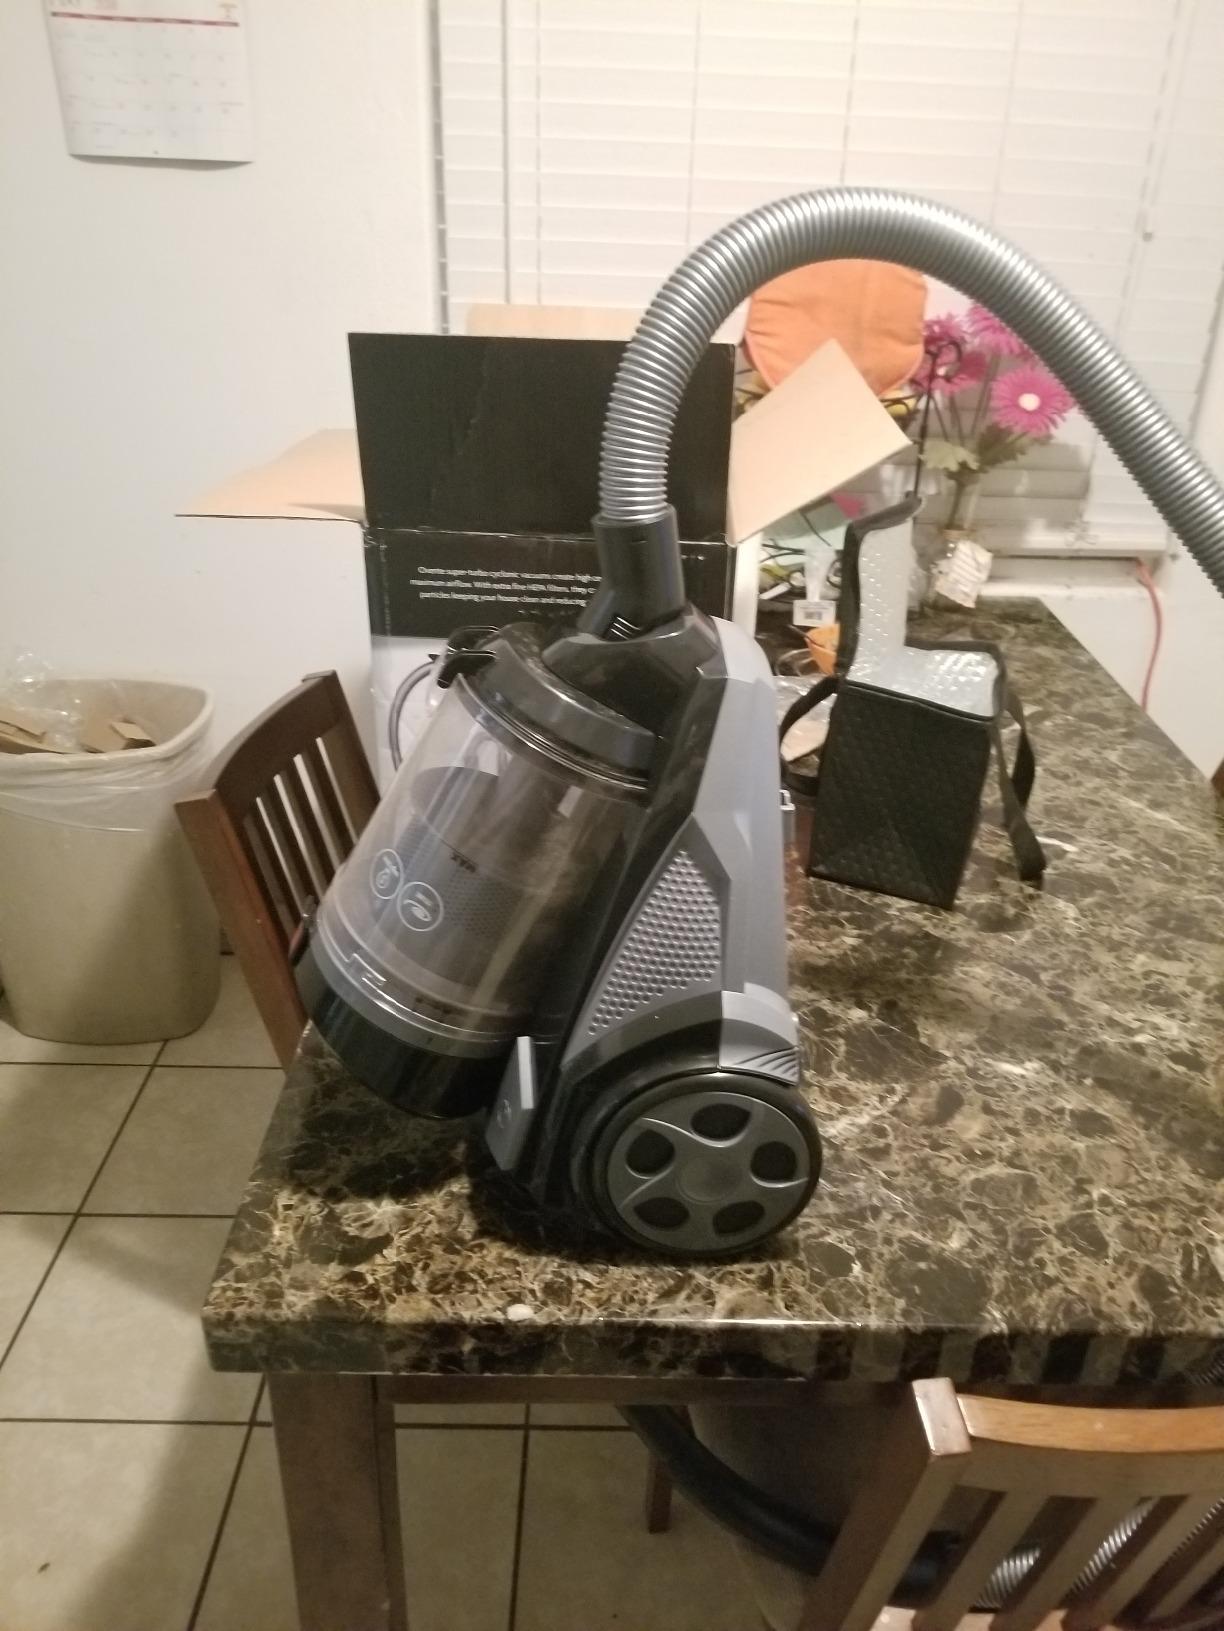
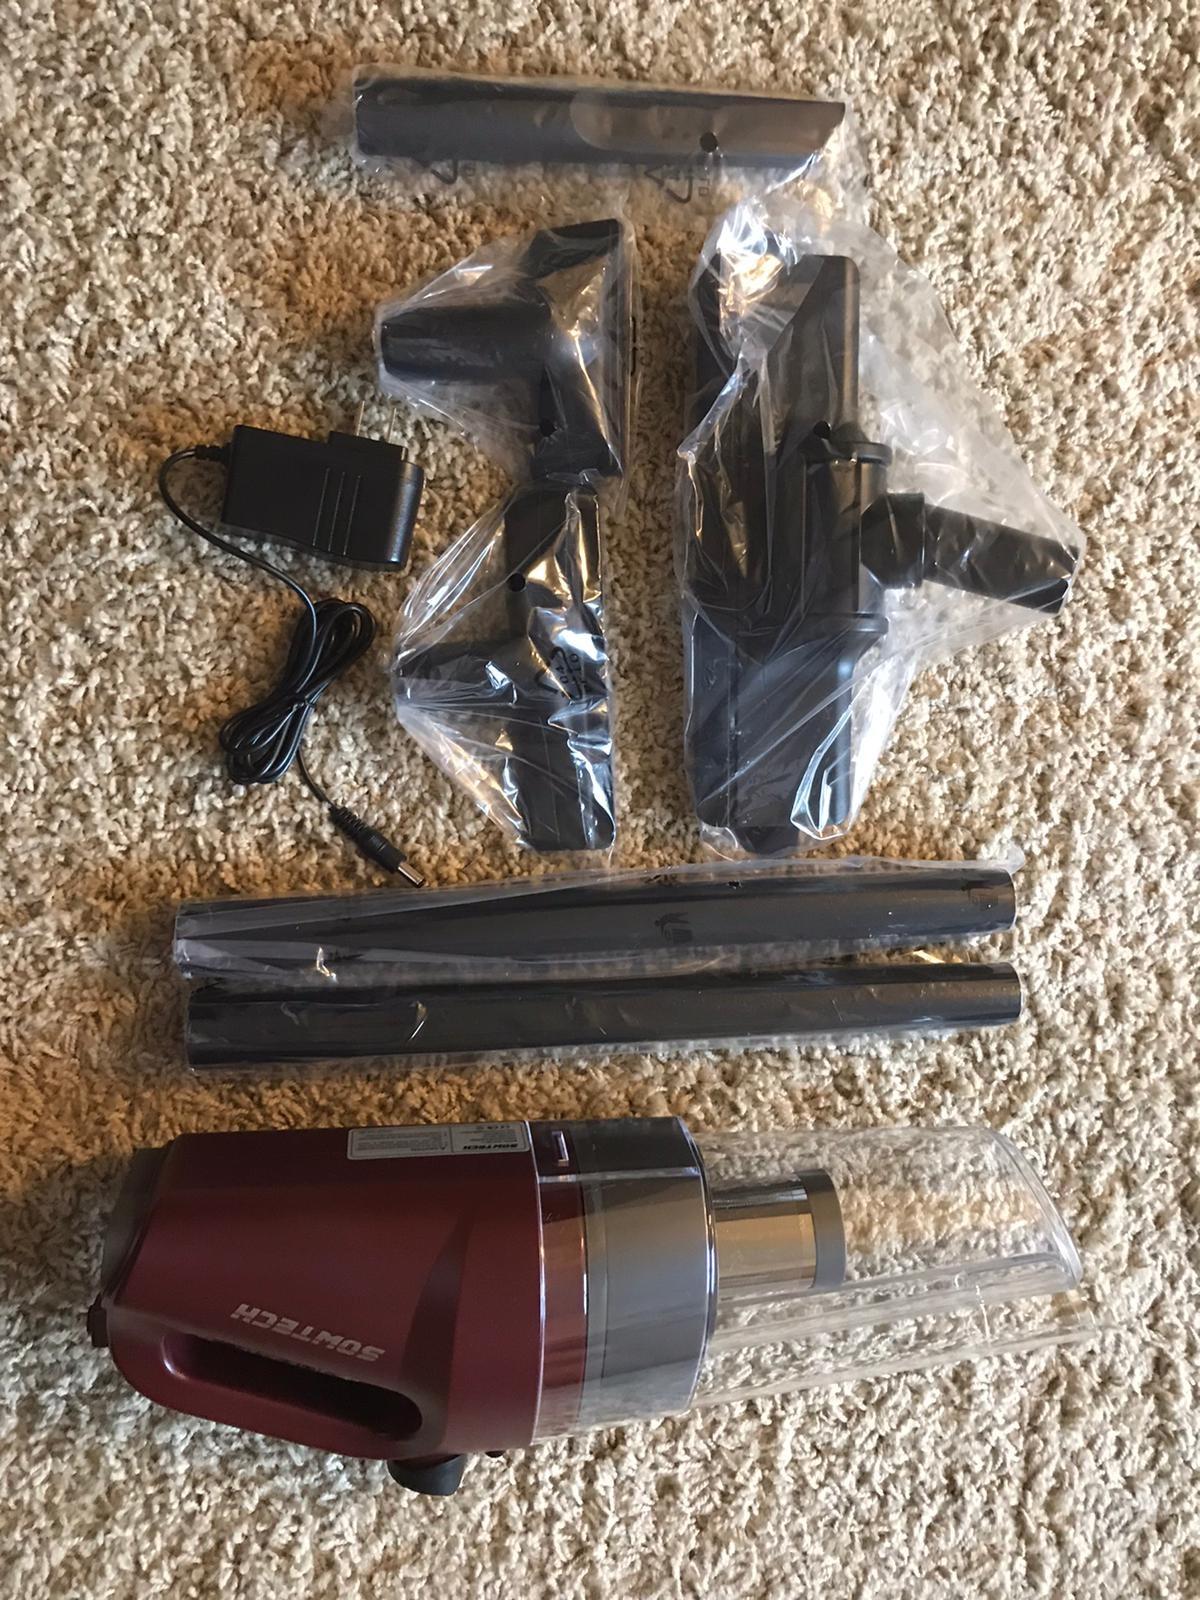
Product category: items_vacuum
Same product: no